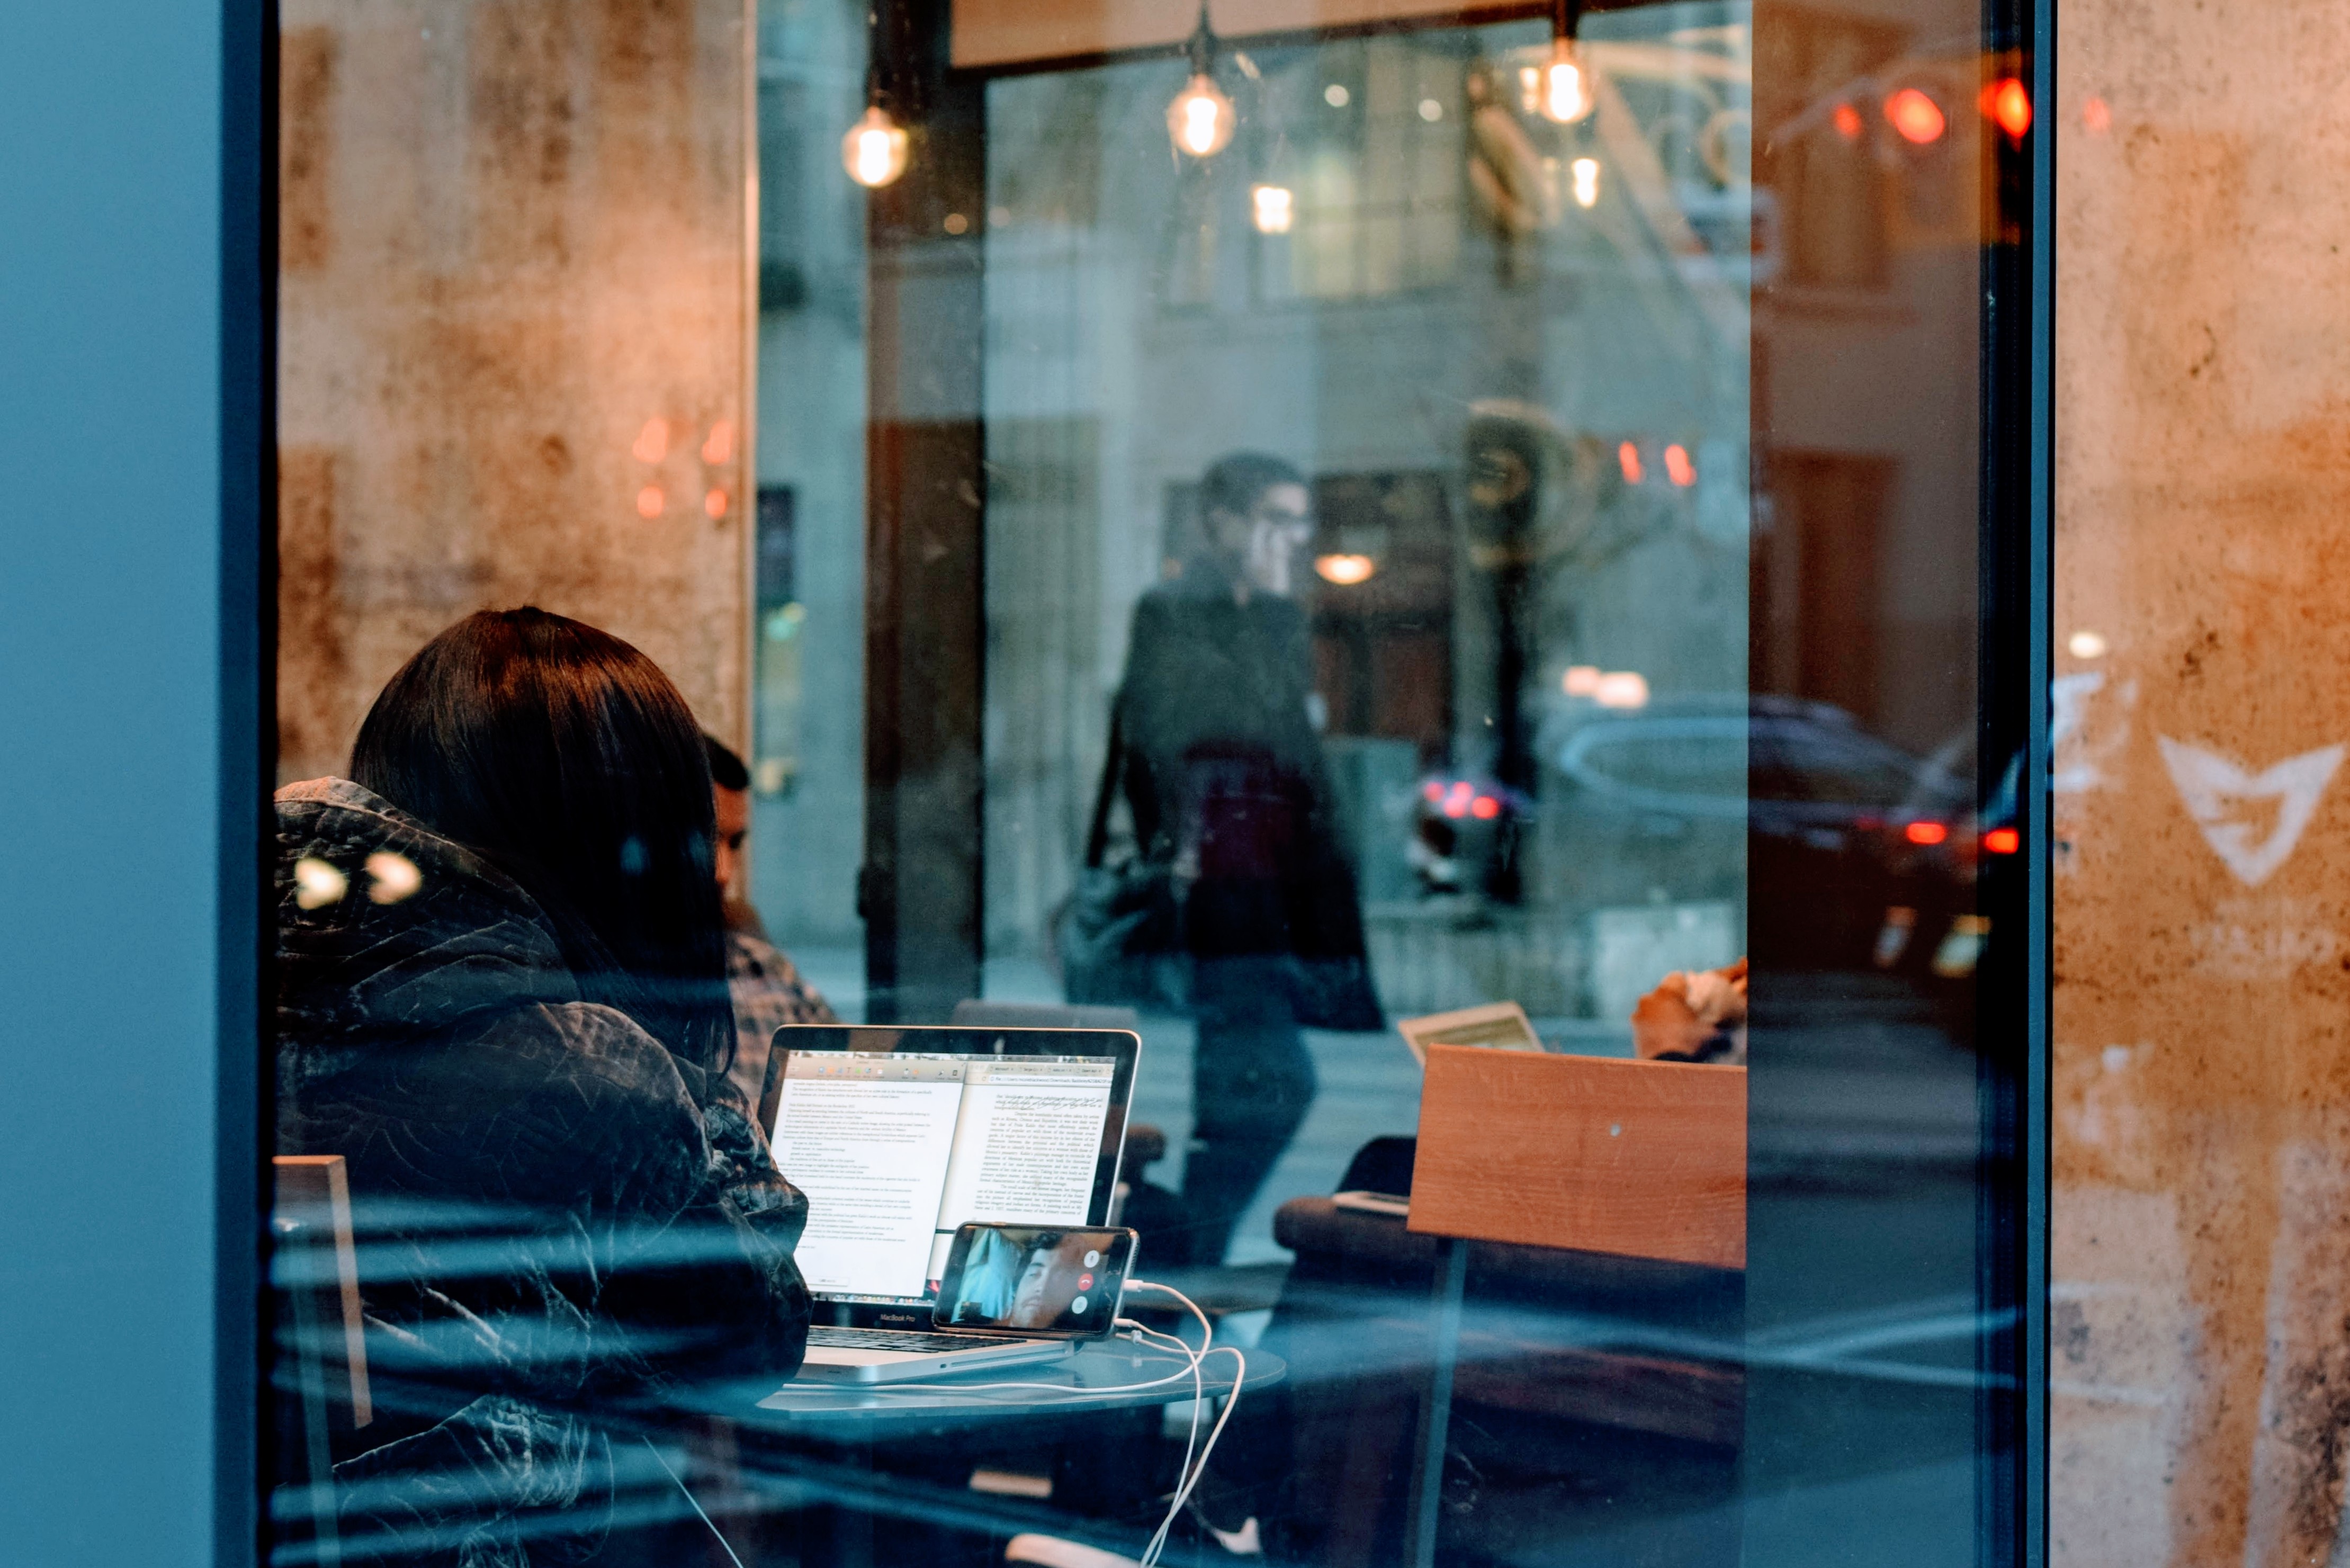
working, walking, street, window, glass, reflection, color, sitting, blue, interior design, art, photograph, snapshot